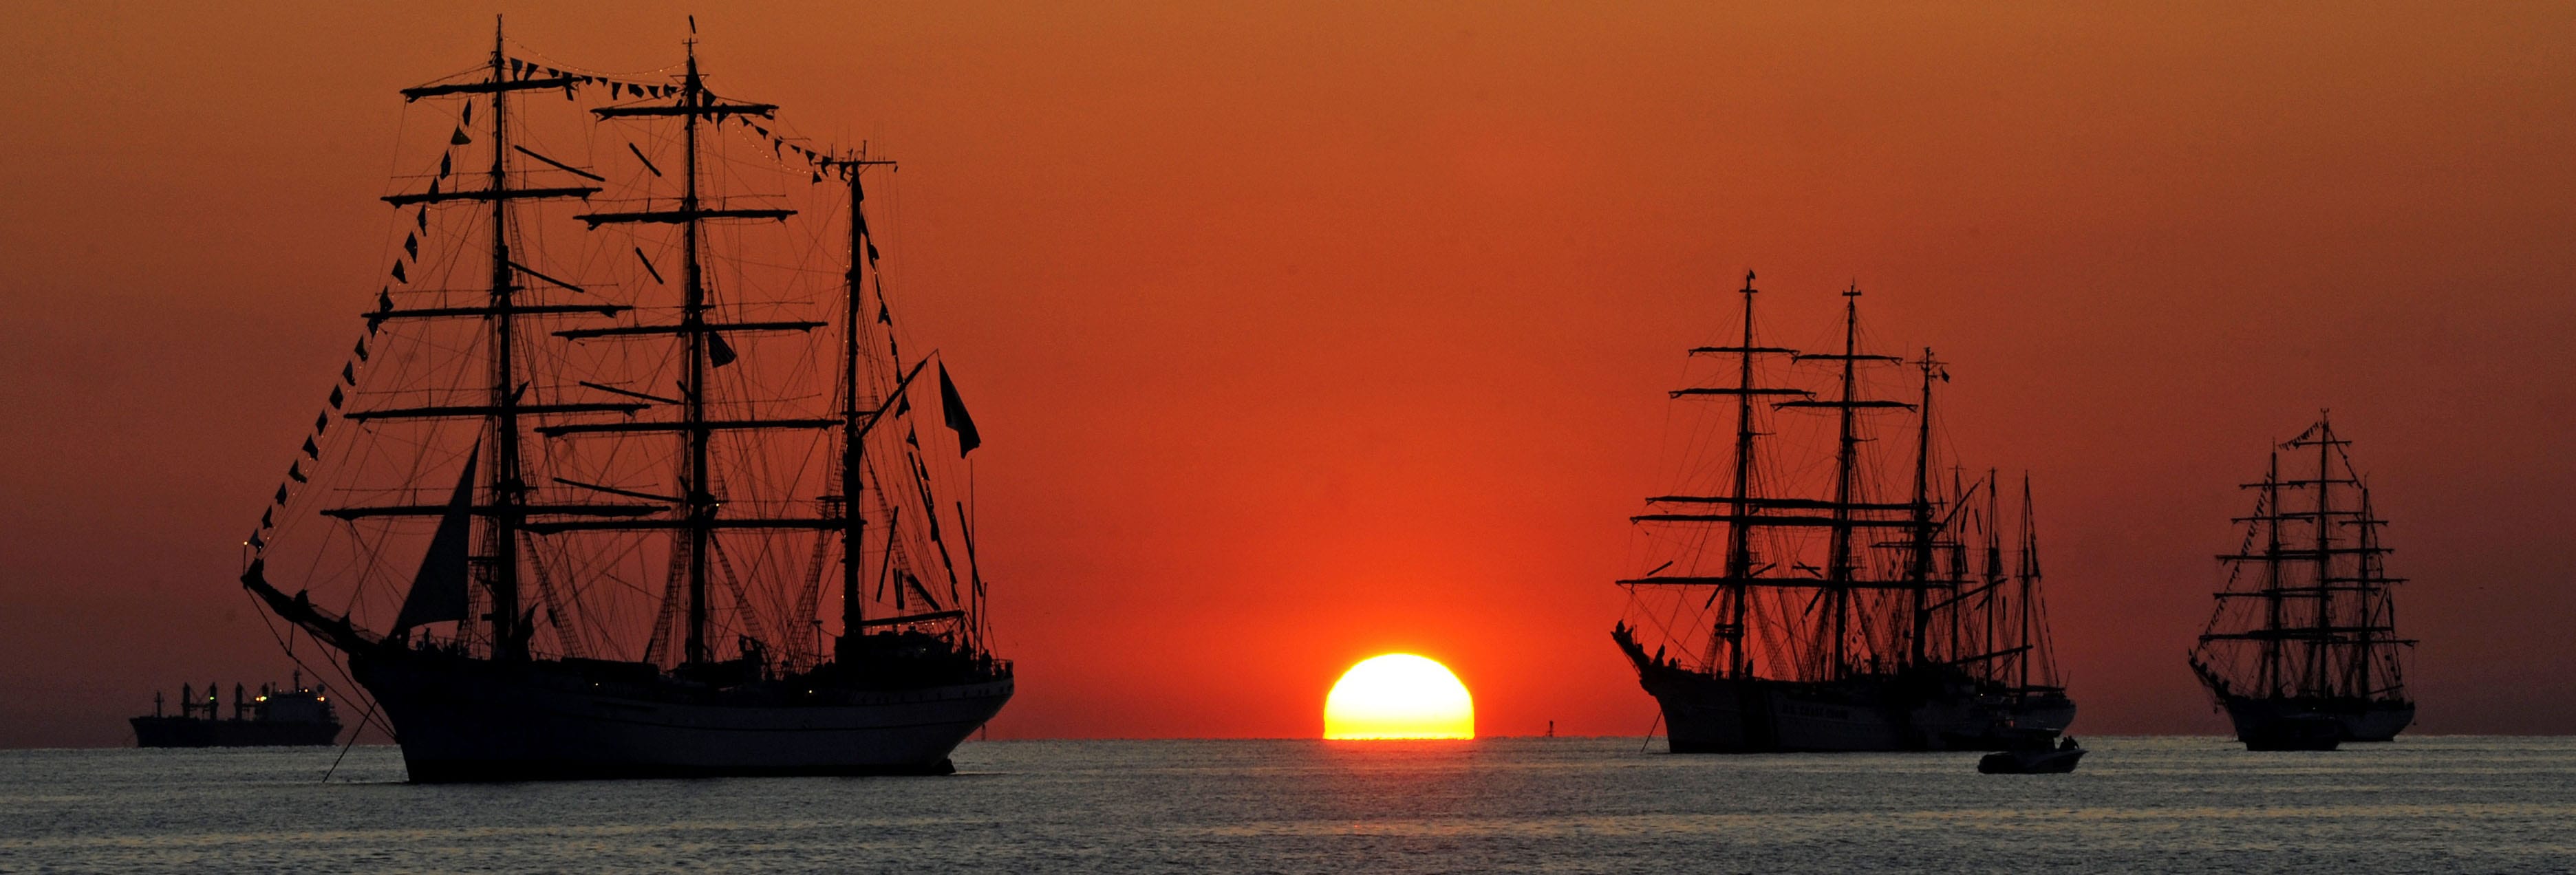
Vehicle type: Ships